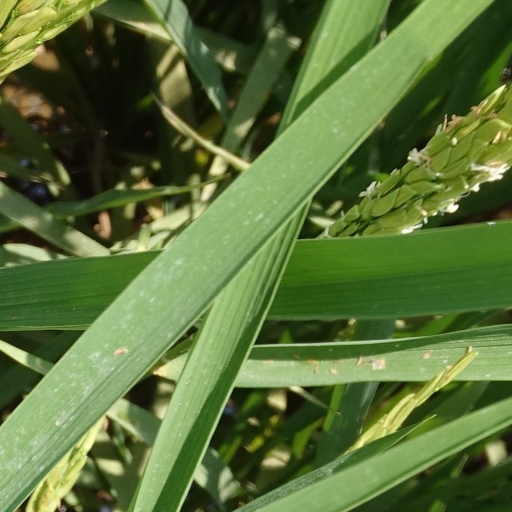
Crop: rice